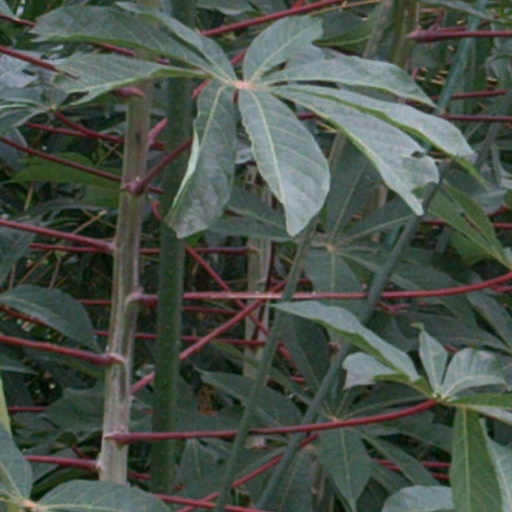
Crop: cassava